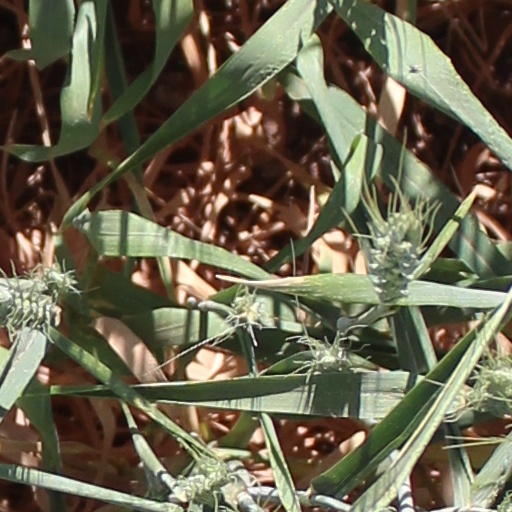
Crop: wheat